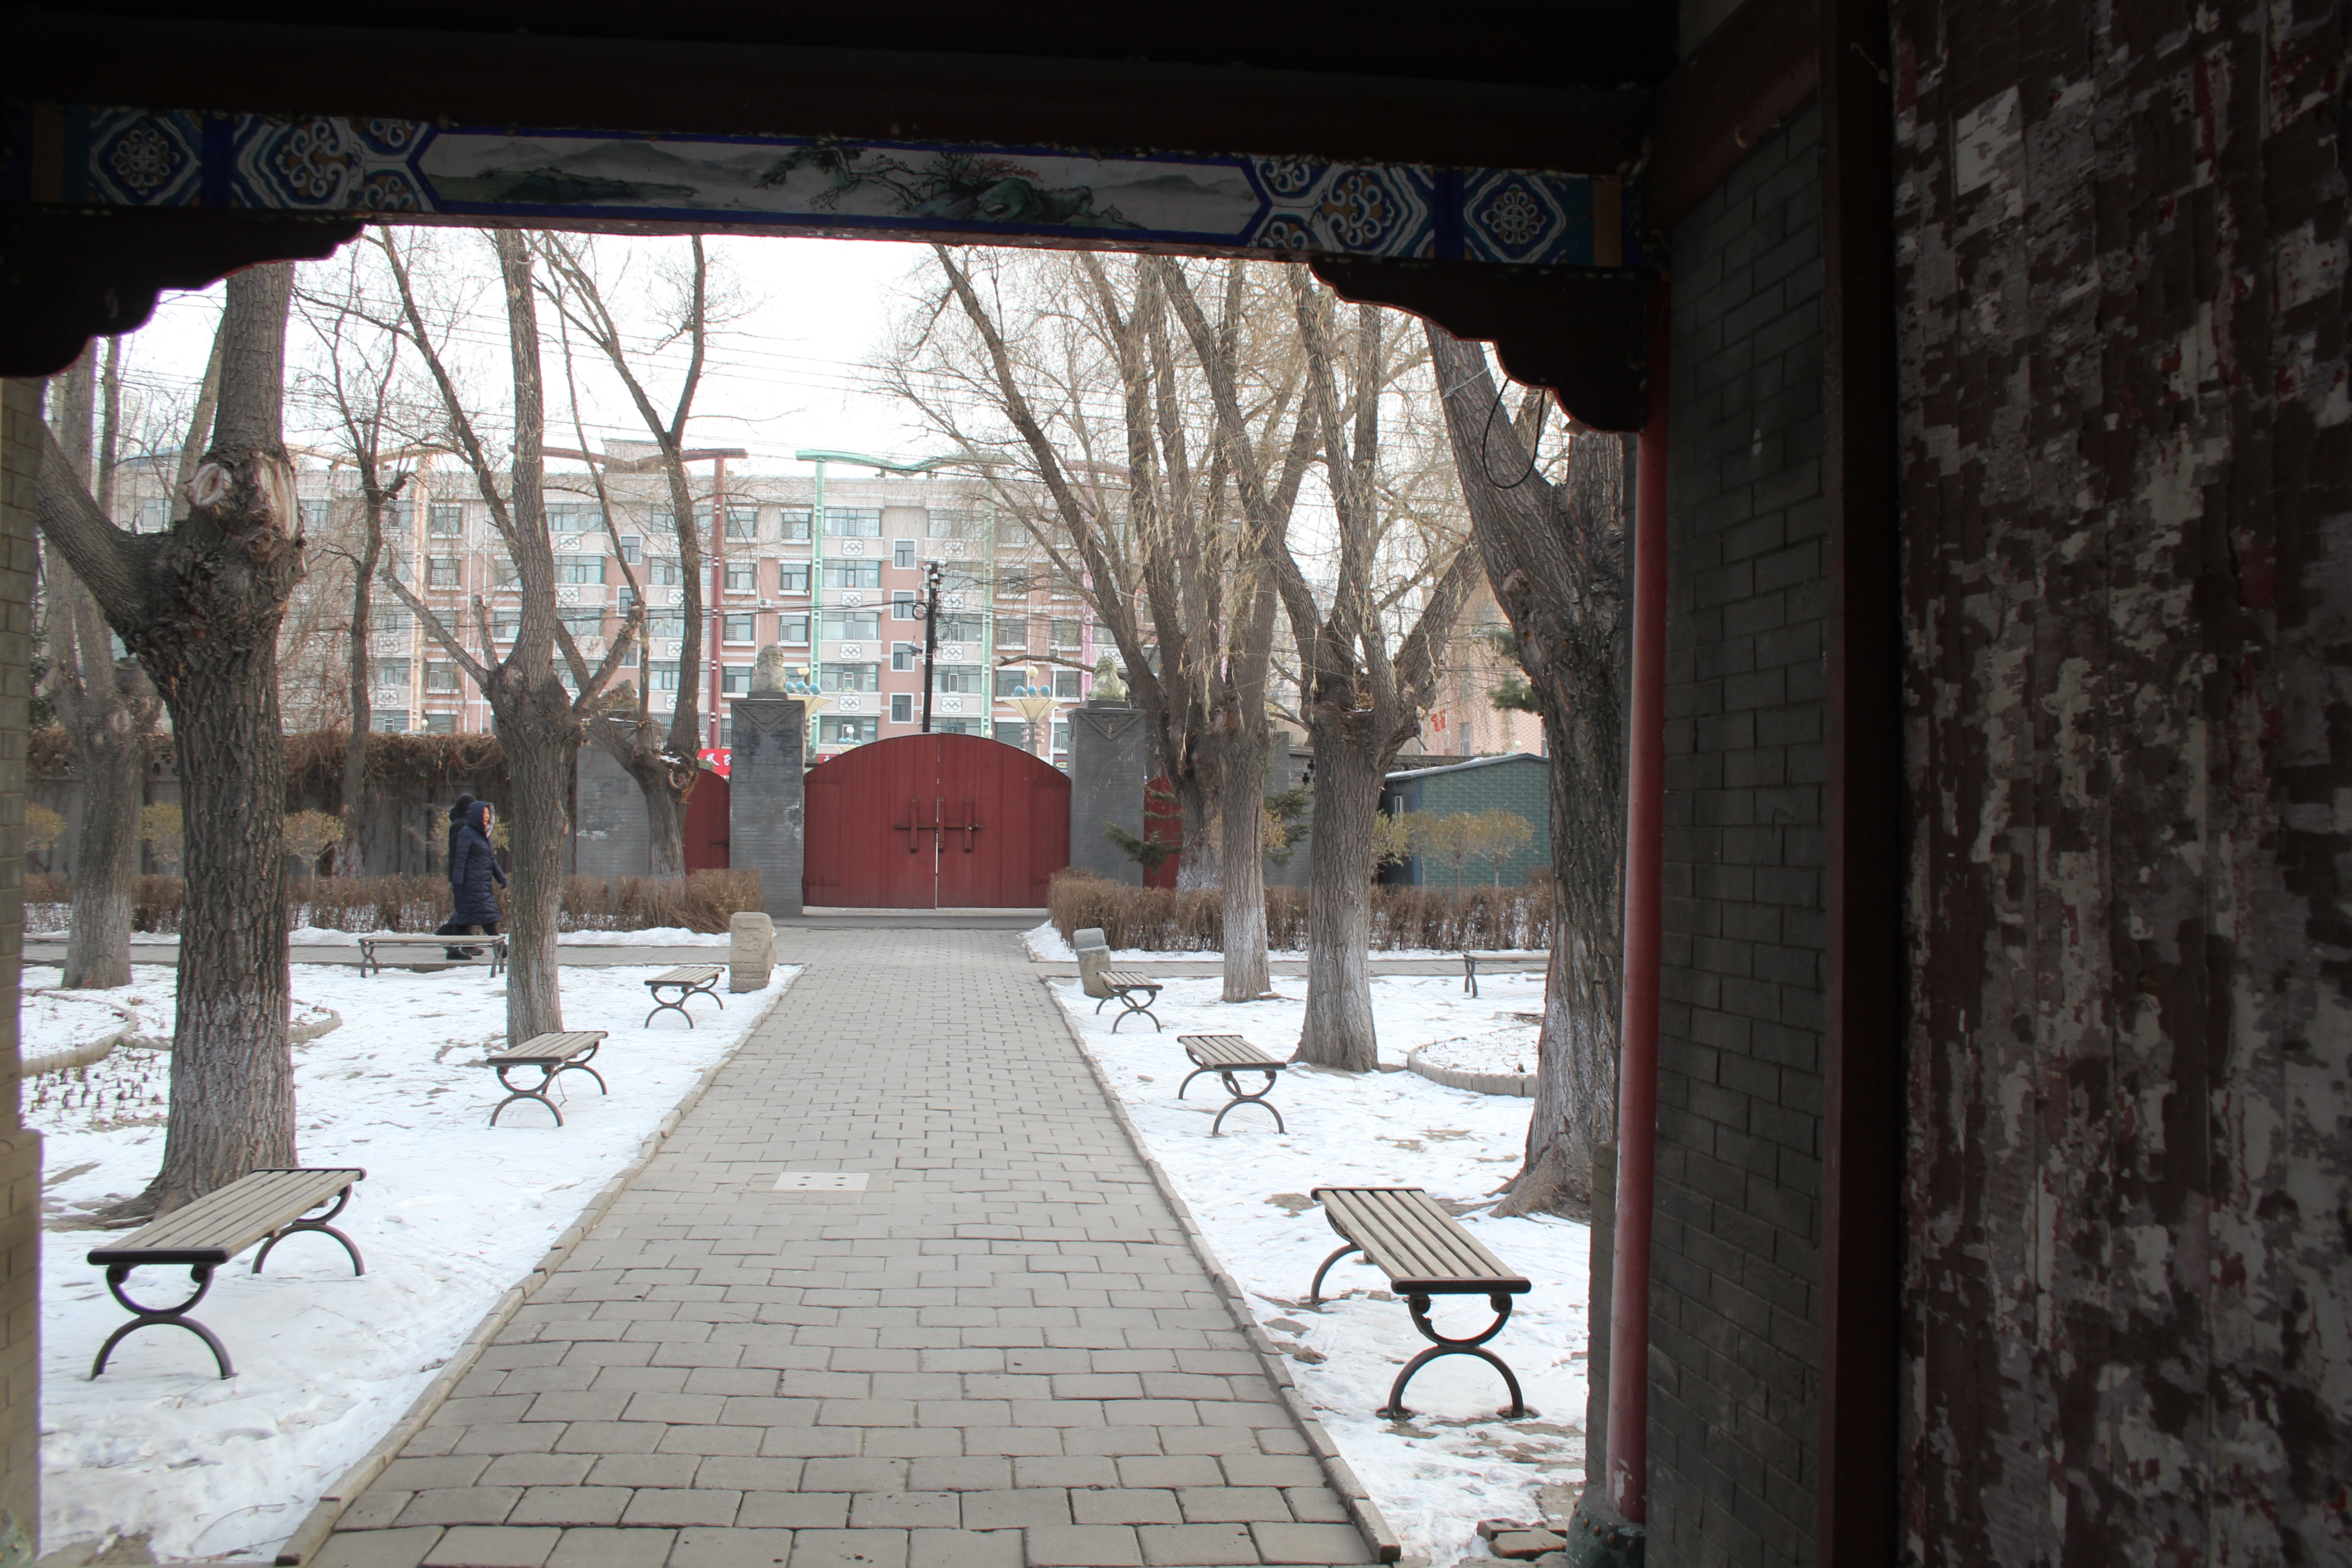
tourism, adventure, Beautiful Places, Pretty Places, environment, Interesting Places, harbin, museums, architecture, art, nature, museum, history, ancient history, tree, winter, town, wall, arch, building, snow, branch, plant, street, city, walkway, house, road